Nitzavim

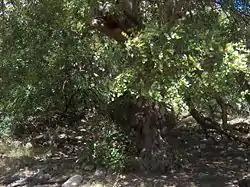
A carob tree

A baraita taught that one day, Rabbi Eliezer employed every imaginable argument for the proposition that a particular type of oven was not susceptible to ritual impurity, but the Sages did not accept his arguments. Then Rabbi Eliezer told the Sages, "If the law agrees with me, then let this carob tree prove it," and the carob tree moved 100 cubits (and others say 400 cubits) out of its place. But the Sages said that no proof can be brought from a carob tree. Then Rabbi Eliezer told the Sages, "If the halachah agrees with me, let this stream of water prove it," and the stream of water flowed backwards. But the Sages said that no proof can be brought from a stream of water. Then Rabbi Eliezer told the Sages, "If the halachah agrees with me, let the walls of this house of study prove it," and the walls leaned over as if to fall. But Rabbi Joshua rebuked the walls, telling them not to interfere with scholars engaged in a halachic dispute. In honor of Rabbi Joshua, the walls did not fall, but in honor of Rabbi Eliezer, the walls did not stand upright, either. Then Rabbi Eliezer told the Sages, "If the halachah agrees with me, let Heaven prove it," and a Heavenly Voice cried out: "Why do you dispute with Rabbi Eliezer, for in all matters the halachah agrees with him!" But Rabbi Joshua rose and exclaimed in the words of Deuteronomy 30:12: "It is not in heaven." Rabbi Jeremiah explained that God had given the Torah at Mount Sinai; Jews pay no attention to Heavenly Voices, for God wrote in Exodus 23:2: "After the majority must one incline." Later, Rabbi Nathan met Elijah and asked him what God did when Rabbi Joshua rose in opposition to the Heavenly Voice. Elijah replied that God laughed with joy, saying, "My children have defeated Me, My children have defeated Me!"